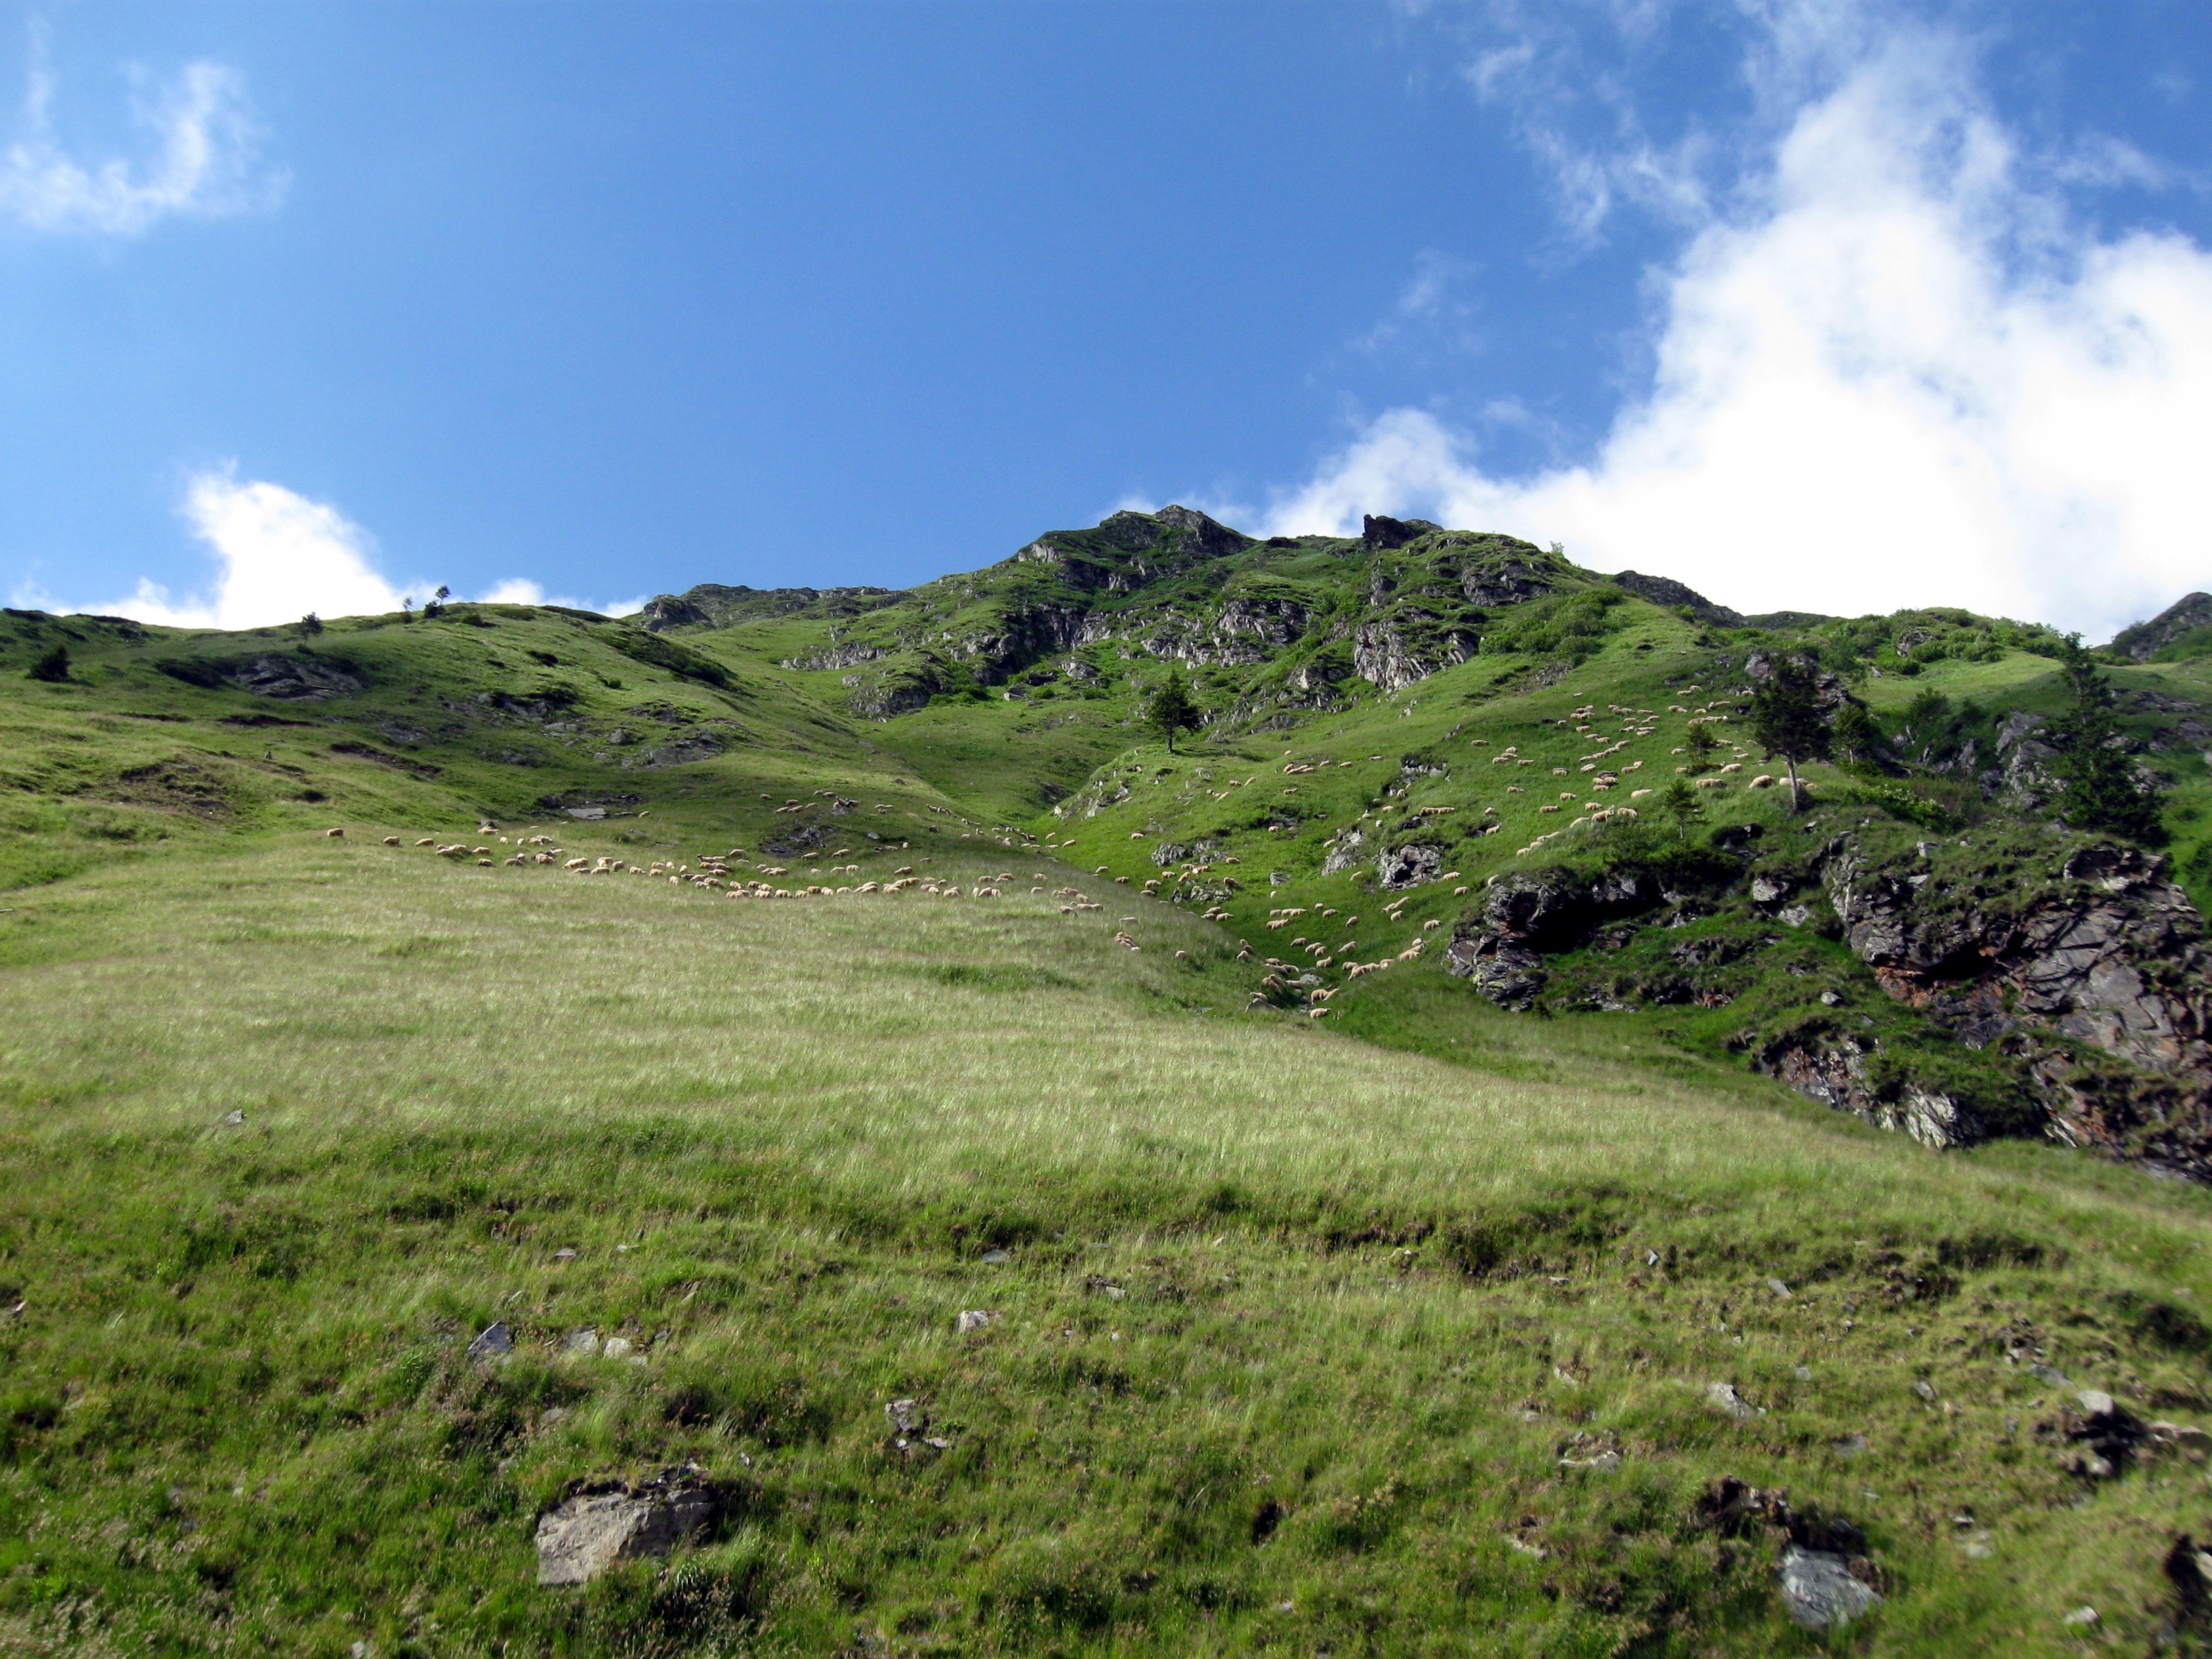
landscape, grass, outdoor, wilderness, mountain, sky, trail, meadow, hill, adventure, mountain range, environment, pasture, sheep, blue, tourism, highland, terrain, ridge, plain, grassland, badlands, plateau, fell, habitat, loch, ecosystem, highlands, carpathians, steppe, landform, mountain pass, natural environment, geographical feature, mountainous landforms